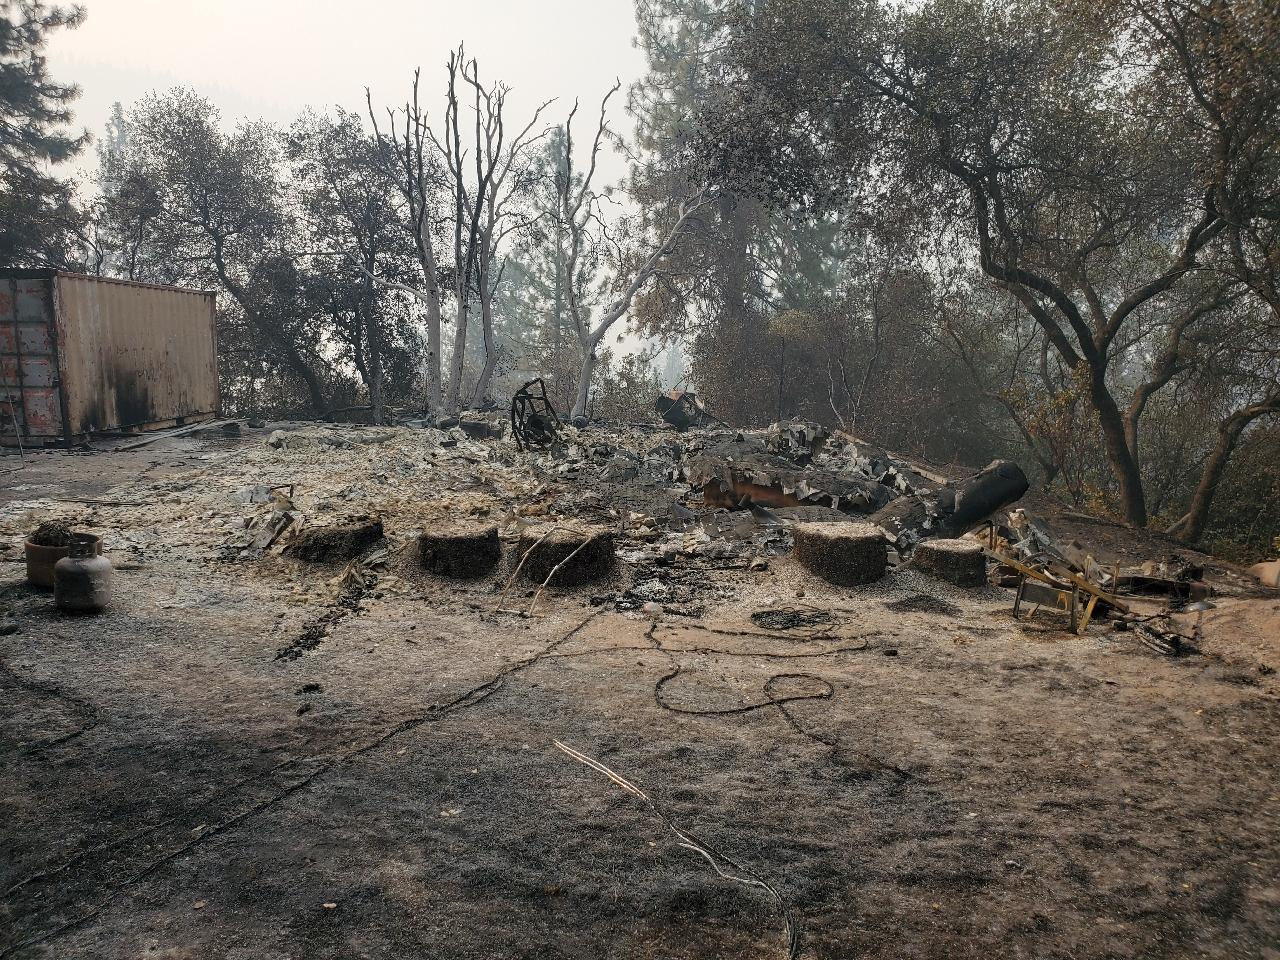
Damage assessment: destroyed